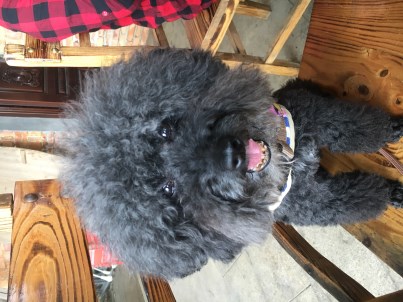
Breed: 2925-n000114-toy_poodle